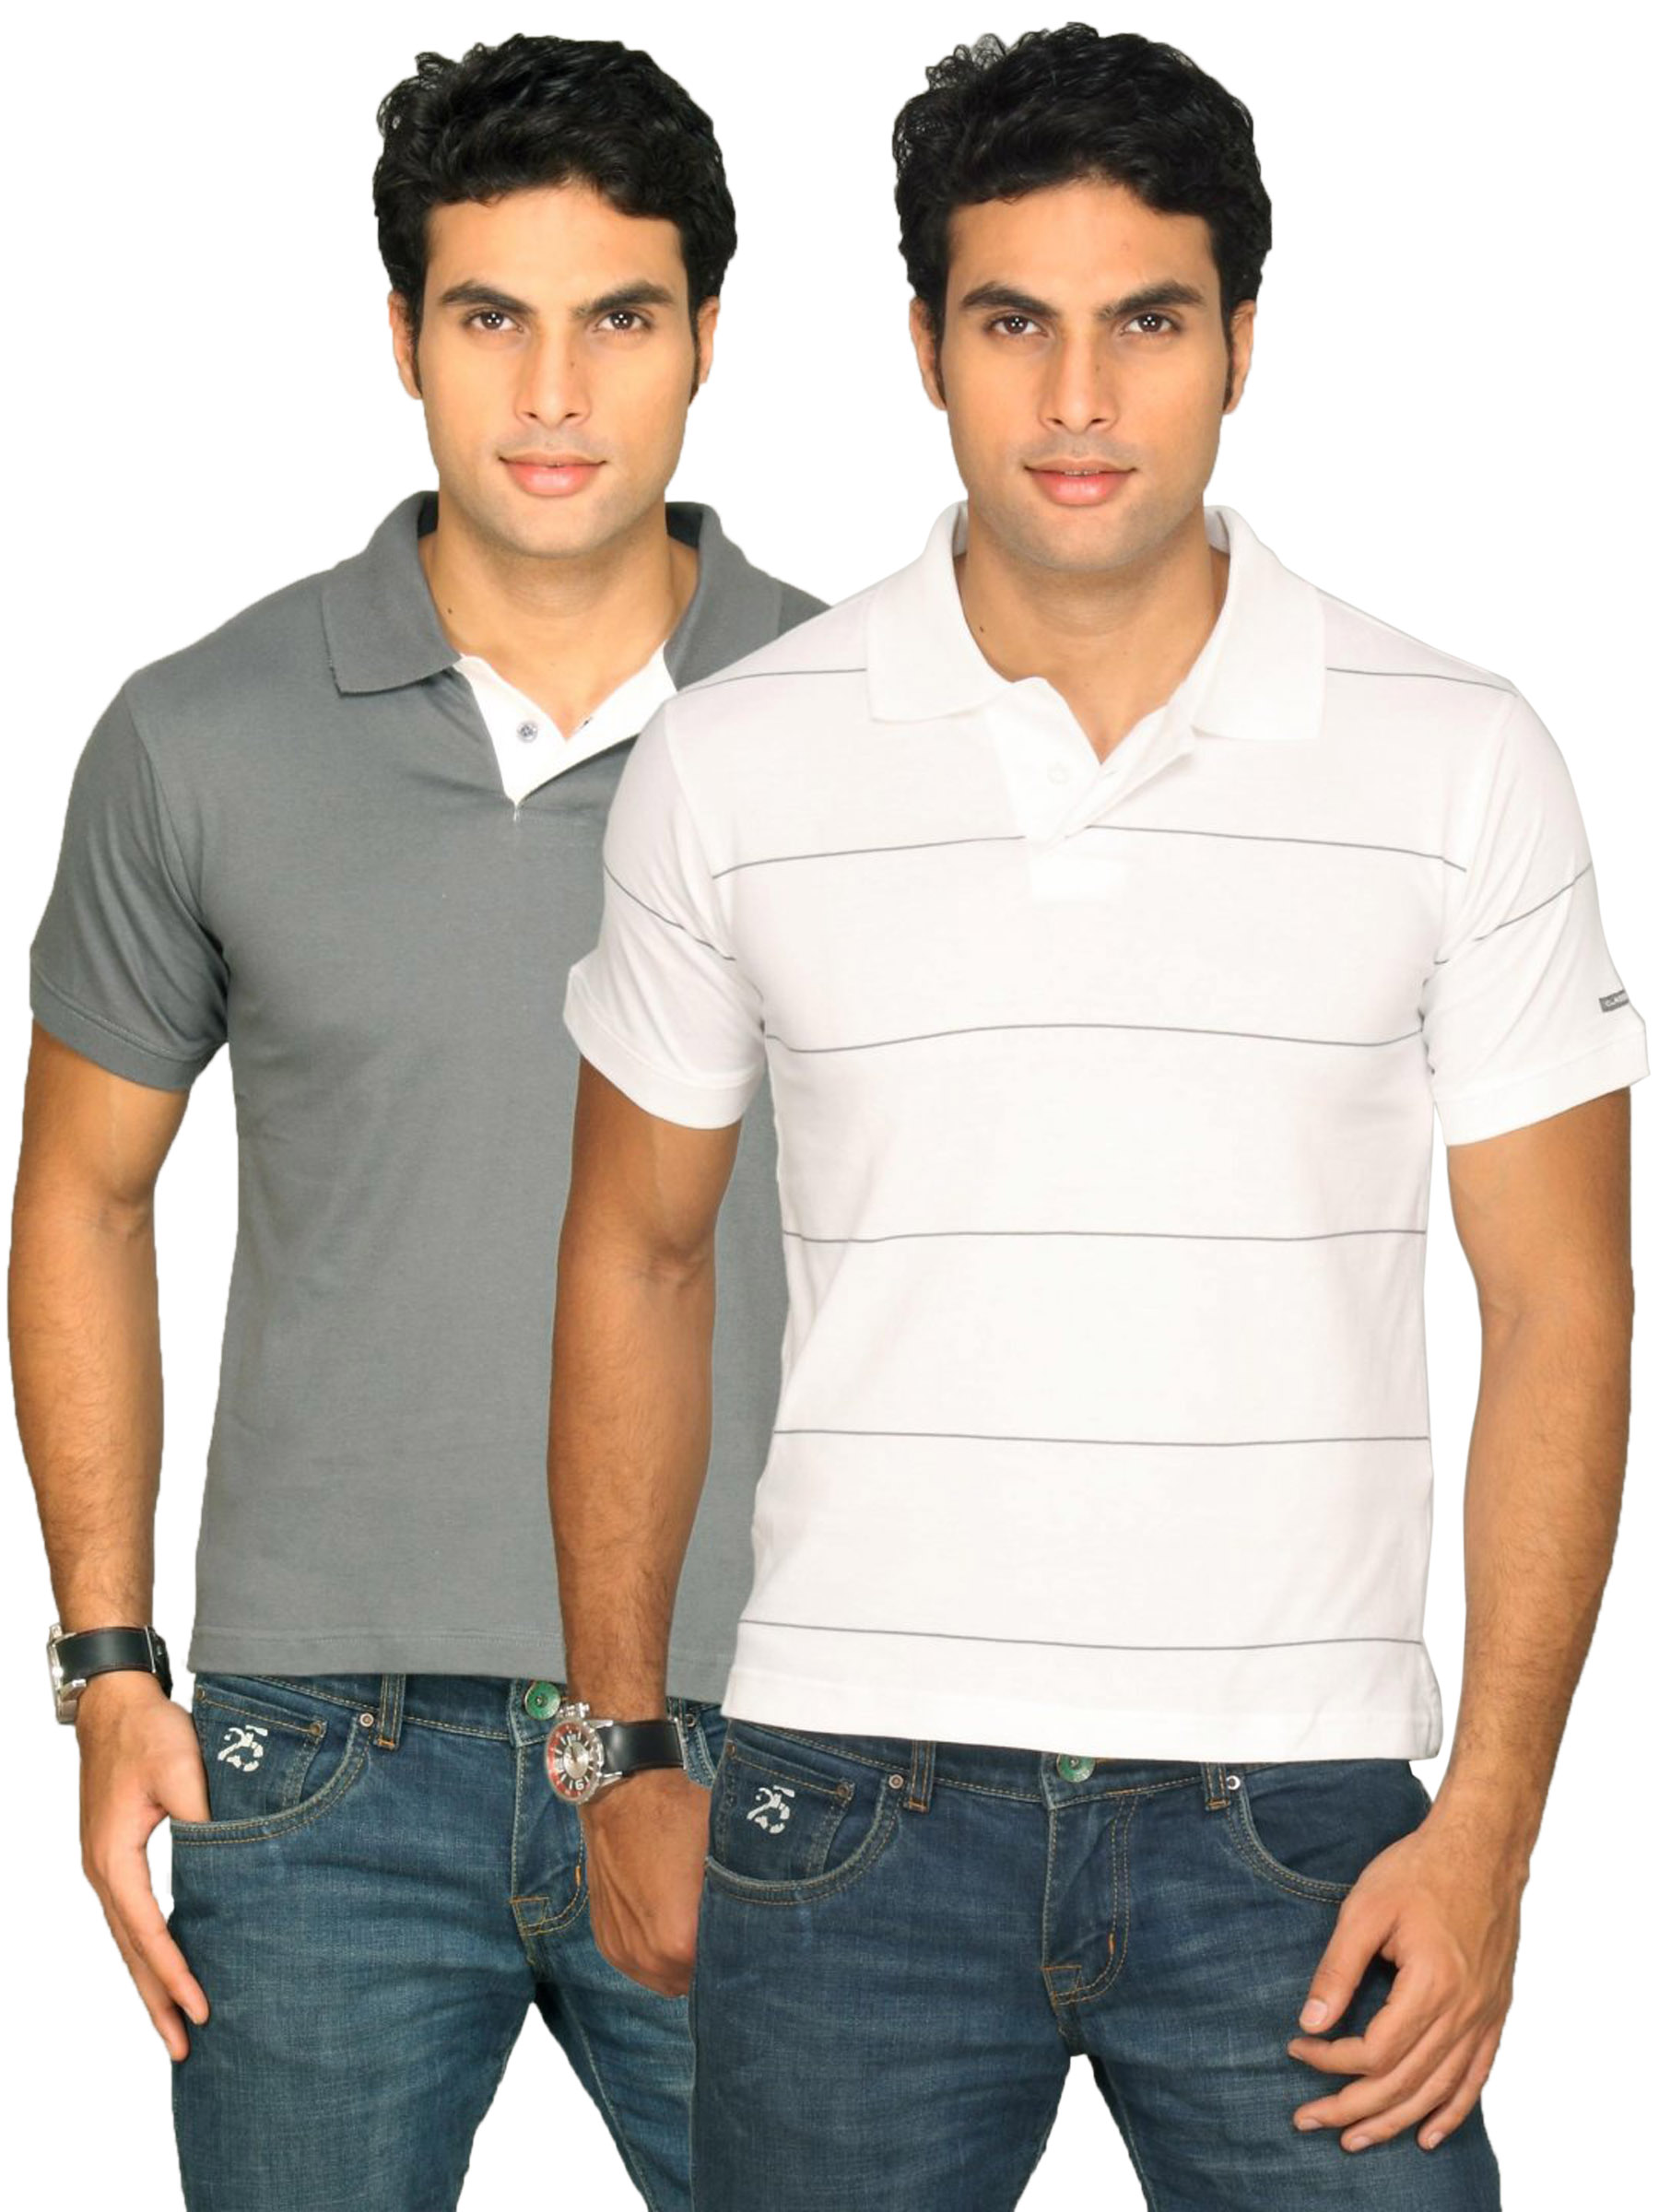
Classic Polo Men's Combo Pack of 2 White Grey T-shirt
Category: Apparel / Topwear / Tshirts
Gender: Men
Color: White
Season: Summer 2011
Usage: Casual